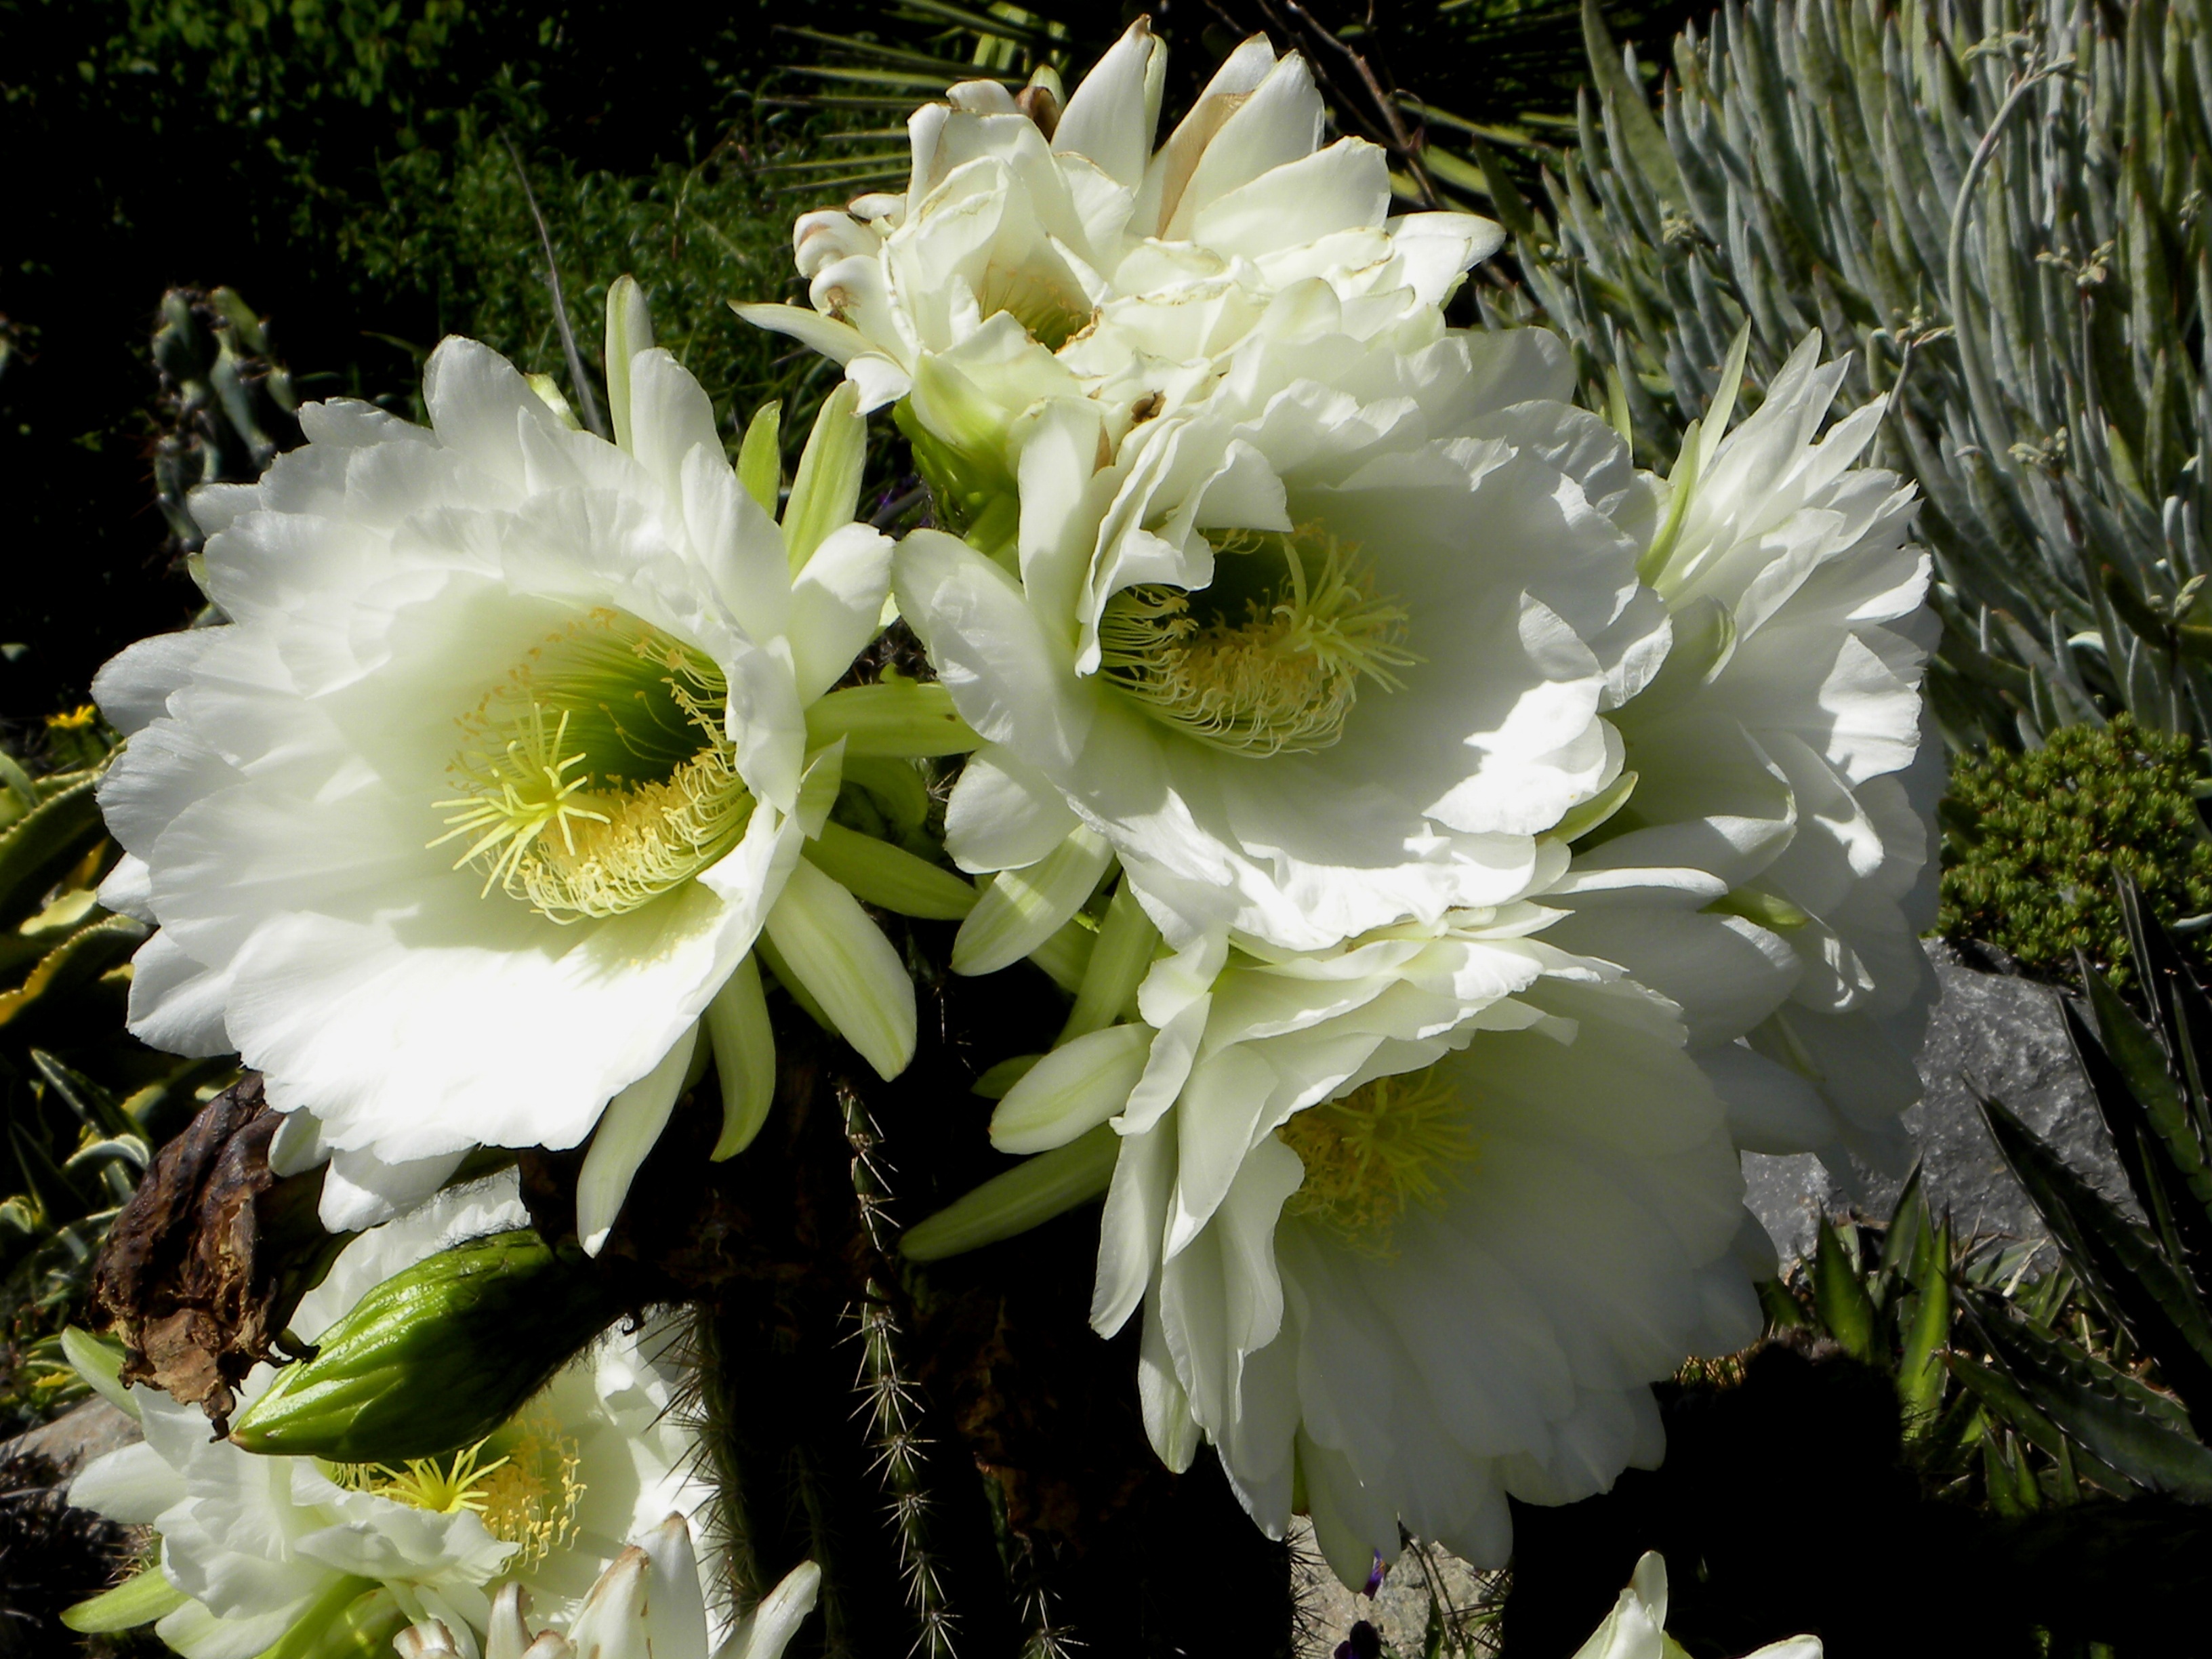
blossom, cactus, plant, white, flower, petal, bloom, botany, flora, macro photography, flowering plant, plant stem, land plant, hedgehog cactus